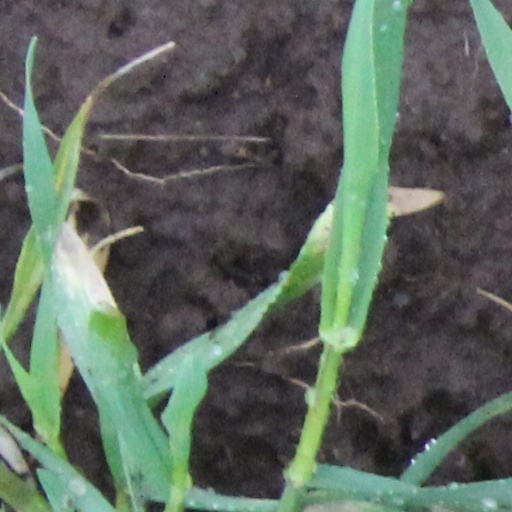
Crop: wheat